Castle of Barletta

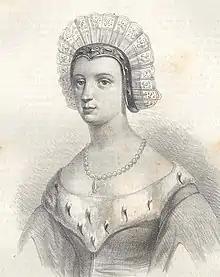
Portrait of Joanna of Anjou.

The listed works, commissioned by Charles I of Anjou, as recorded in ancient Angevin records, were performed by Pierre d'Angicourt, superintendent of the Royal Curia. Charles I died in Foggia in 1285 and was succeeded first by Charles II and then by Robert of Anjou. The latter, from 1308 to 1312, carried out the order of Charles II's Vicar to capture the Knights Templar residing in the city, who were detained in the castle dungeons.